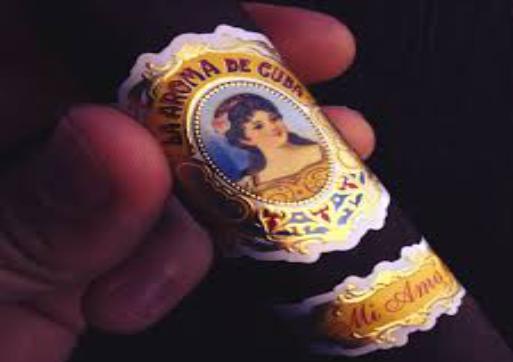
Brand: La Aroma de Cuba
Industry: Necessities